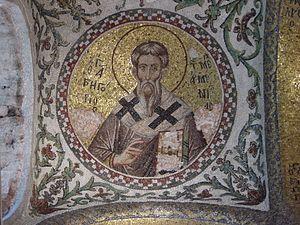
L'Histoire d'Erevan, capitale de l'Arménie moderne commence à l'Antiquité. Âgée de près de 2 800 ans, la ville considère sa date de naissance à 782 av. J.-C. mais était déjà un lieu d'habitations à l'époque néolithique.
La liste des catholicos de l'Église apostolique arménienne reprend l'ensemble des catholicos de l'Église apostolique arménienne, des apôtres fondateurs du siège au catholicos actuel. Il s'agit de la liste traditionnelle de ces catholicos, le cas échéant complétée des coadjuteurs, anti-patriarches, etc.
Saint Grégoire l'Illuminateur ou Grégoire Iᵉʳ l'Illuminateur est le saint qui a évangélisé l'Arménie et qui en a été le premier catholicos.
L’église Pammakaristos, aussi appelée église de la Theotokos Pammakaristos, est l’une des plus célèbres églises grecques orthodoxes d’Istanbul. Transformée en mosquée en 1591 après la conquête par Mehmet II elle prit alors le nom de mosquée Fethiye. Une partie de celle-ci, le parecclesion, sert aujourd’hui de musée.